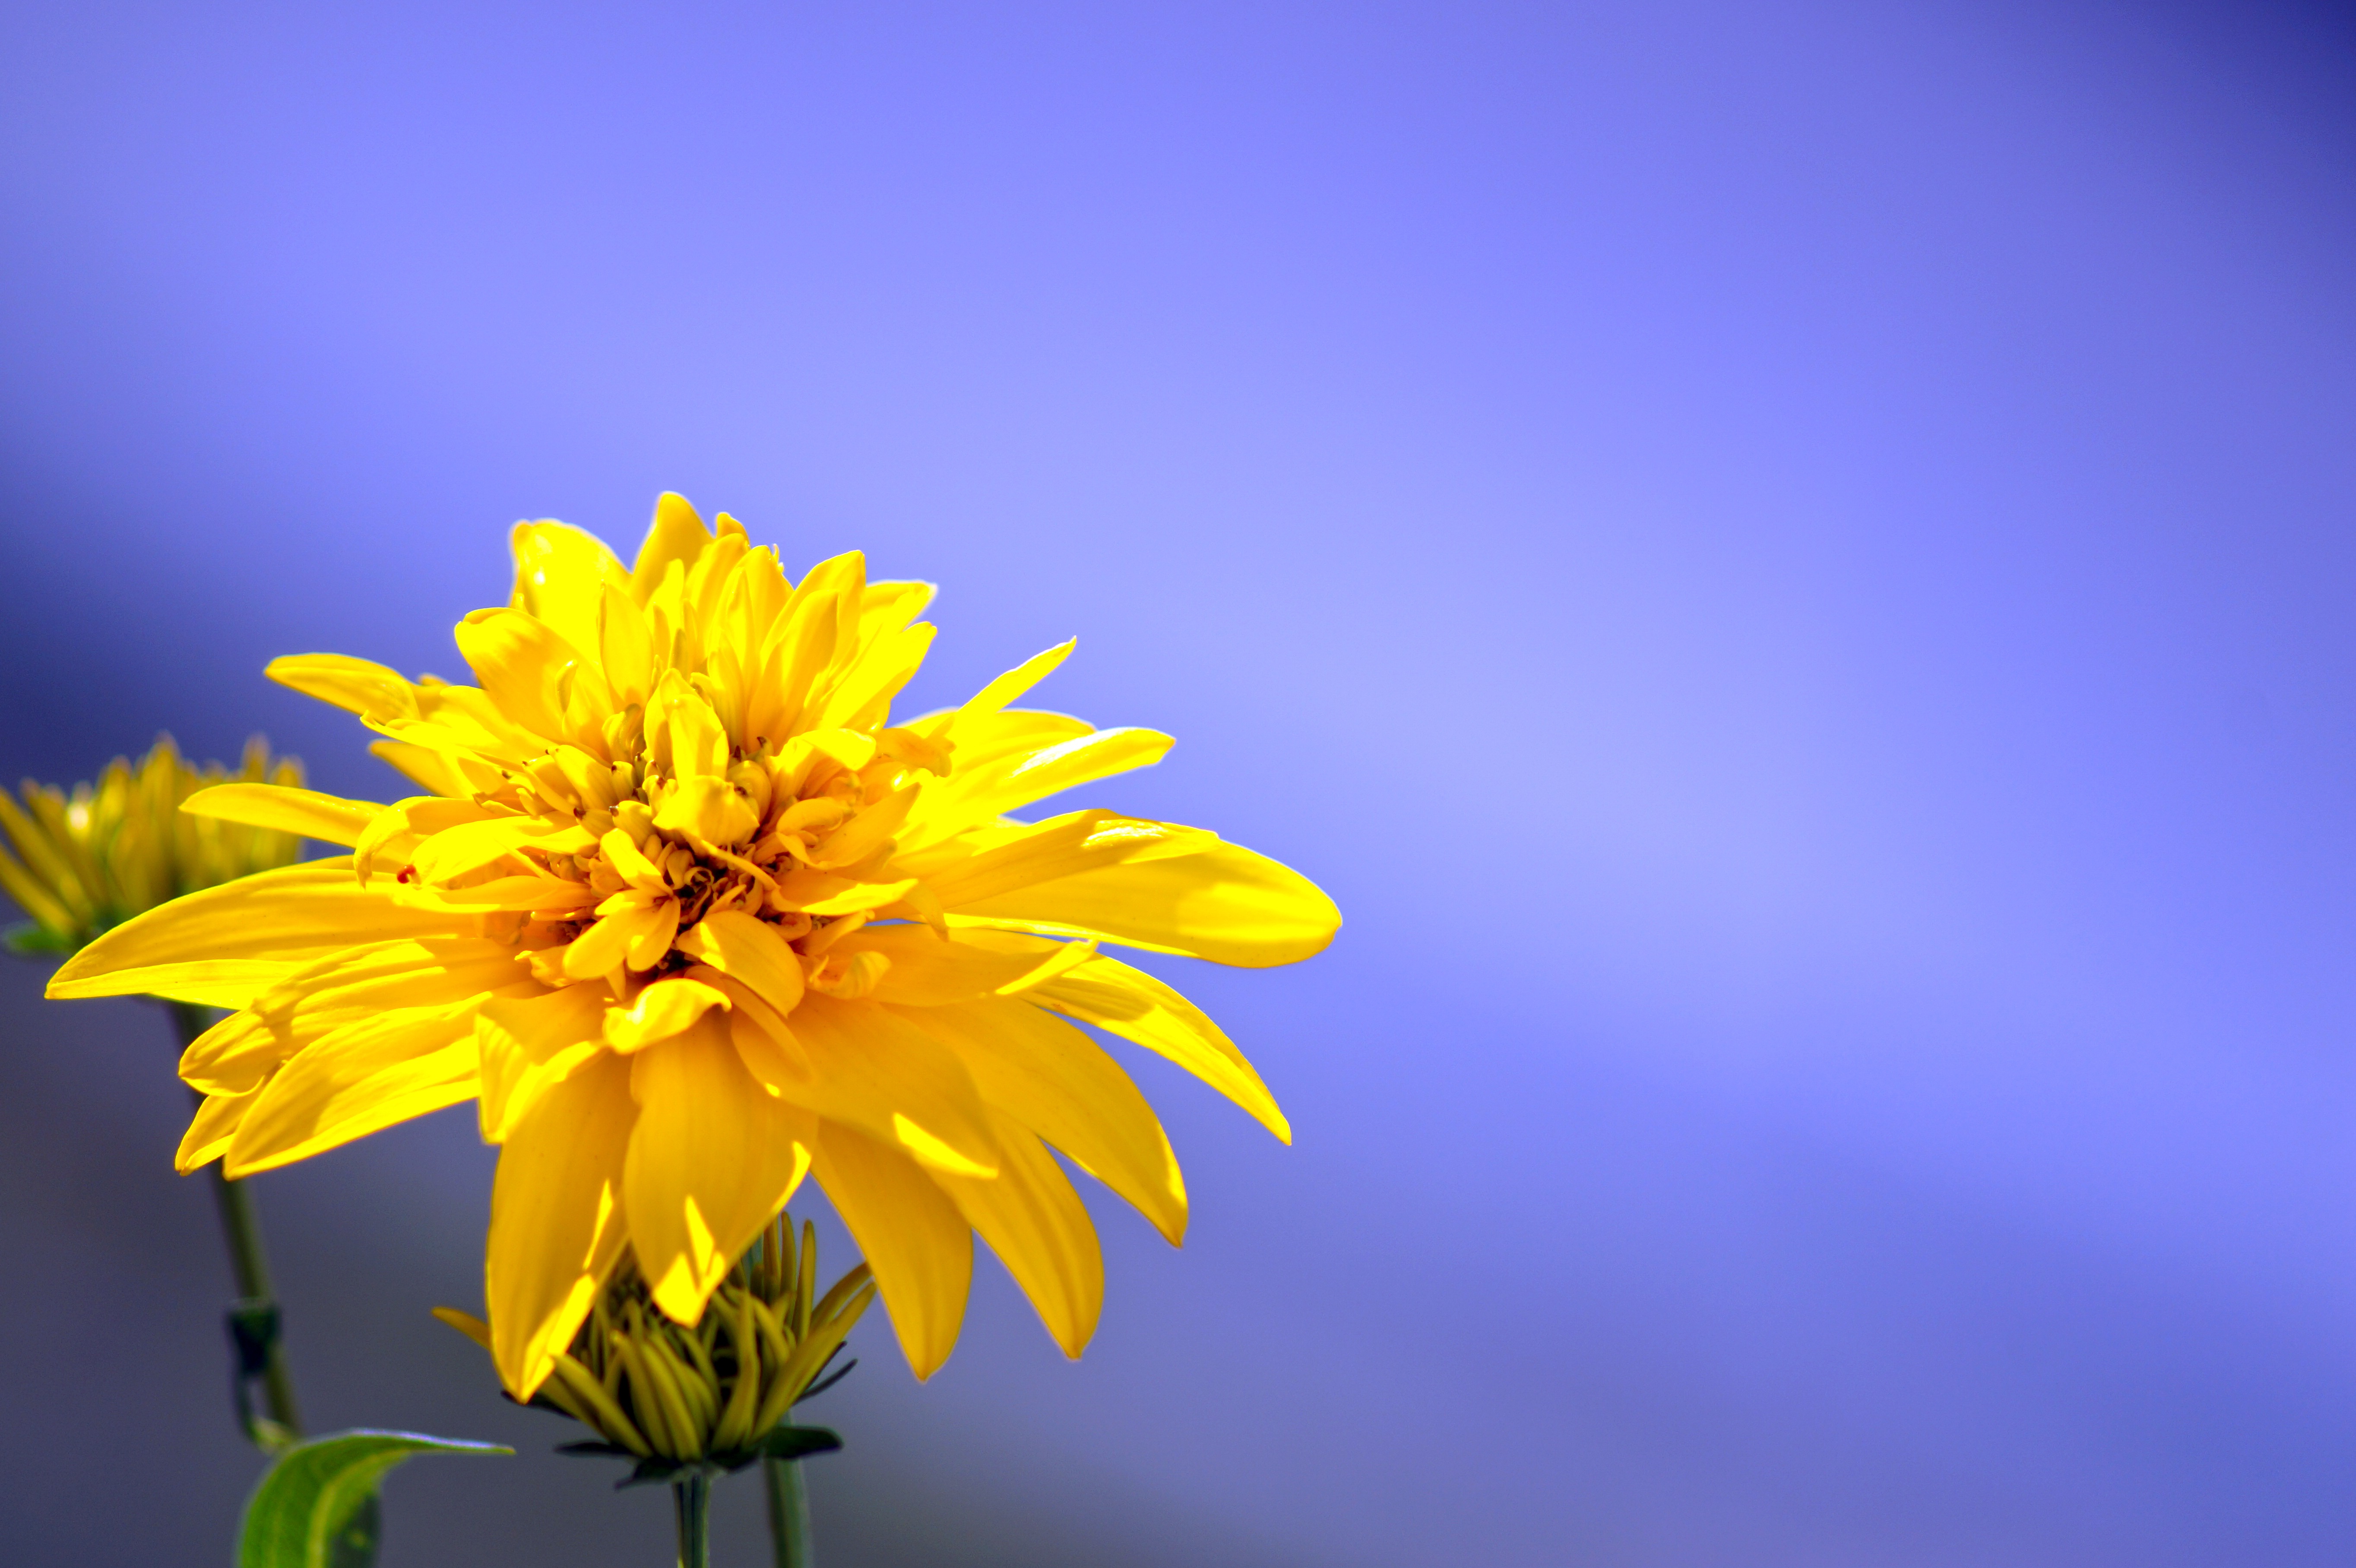
nature, plant, sky, sunlight, flower, petal, freedom, yellow, flora, sunflower, wildflower, close up, macro photography, flowering plant, daisy family, plant stem, computer wallpaper, land plant